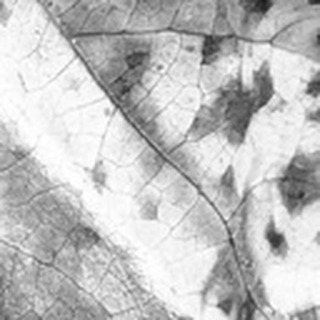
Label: cotton_bacterial_blight